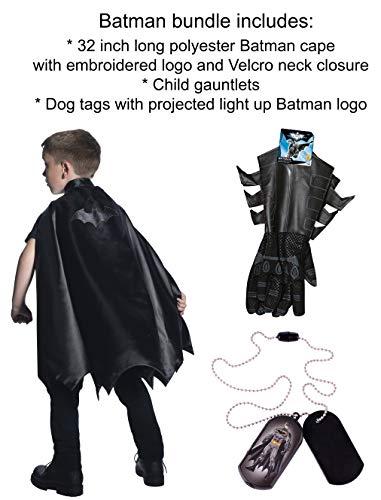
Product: DC Comics Child's Batman Cape and Accessory Bundle
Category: Clothing, Shoes & Jewelry | Costumes & Accessories | Kids & Baby | Boys | Accessories
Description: Batman cape, gauntlets, and light-up dog tags.
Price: $40.80
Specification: ProductDimensions:14x10x2inches|ItemWeight:12.2ounces|ShippingWeight:12.2ounces(Viewshippingratesandpolicies)|ASIN:B07TMTRB54|Itemmodelnumber:20146AMZ_PPK|Manufacturerrecommendedage:4-10years